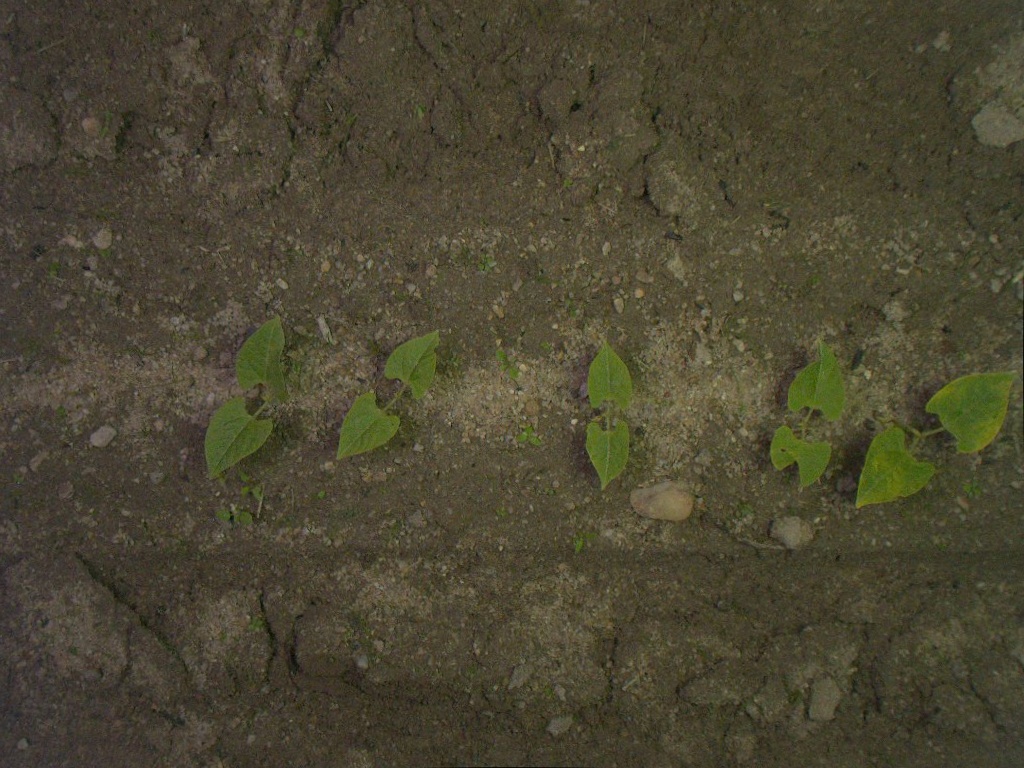
Crop: bean
Objects: stem_bean, stem_bean, stem_bean, stem_bean, stem_bean, bean, bean, bean, bean, bean